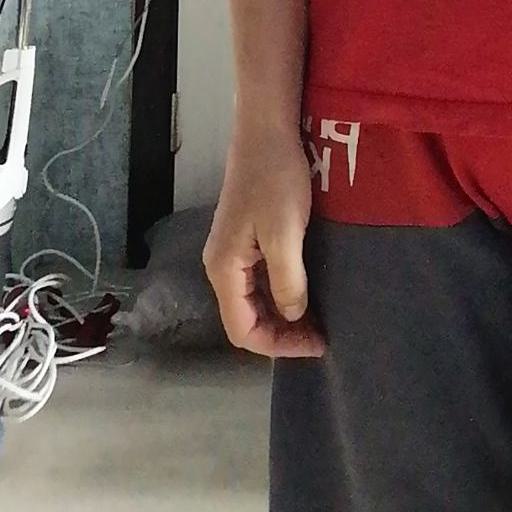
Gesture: no_gesture